United Nations Security Council Resolution 1045

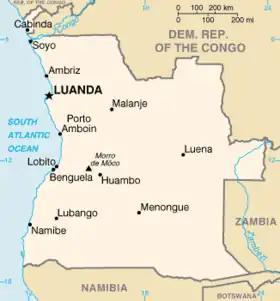
Angola

United Nations Security Council resolution 1045, adopted unanimously on 8 February 1996, after reaffirming Resolution 696 (1991) and all subsequent resolutions on Angola, the Council discussed the implementation of the Lusaka Protocol, and extended the mandate of the United Nations Angola Verification Mission III (UNAVEM III) until 8 May 1996.